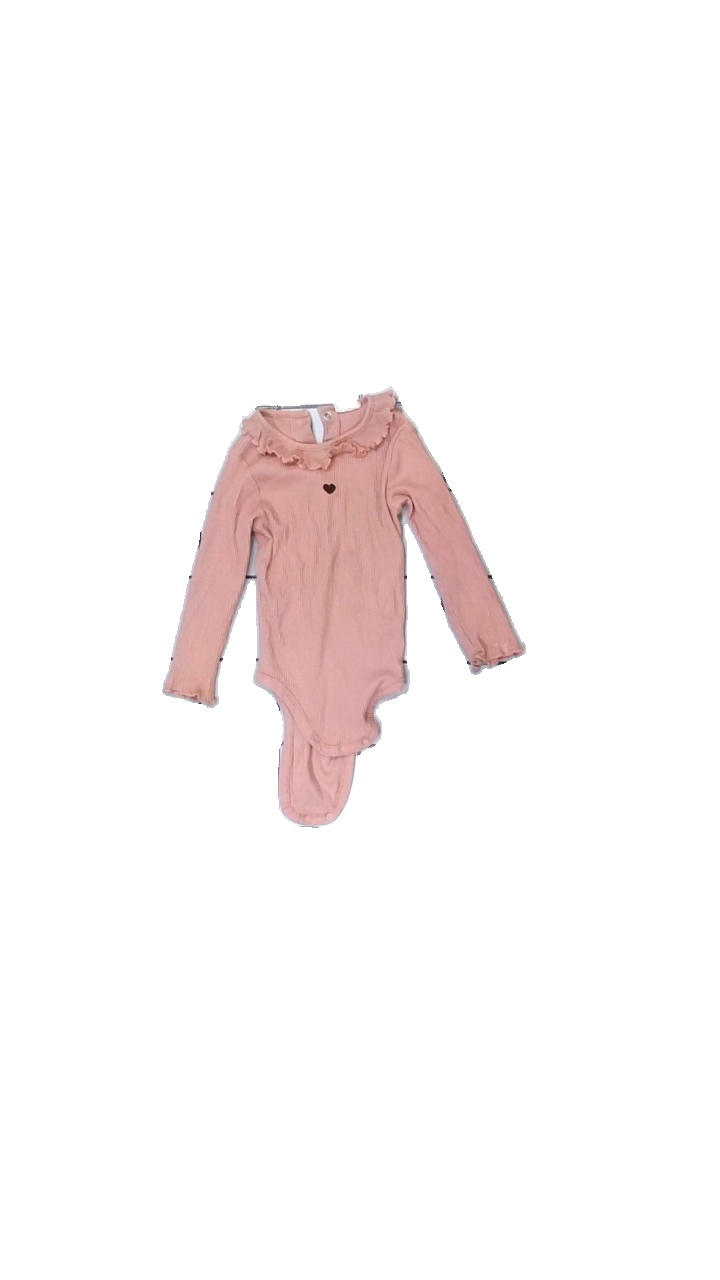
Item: Top (Children)
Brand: Kappahl
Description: Pink body with frills and embroidery
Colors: Pink
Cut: Regular
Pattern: Embroidered
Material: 100% Cotton
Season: All
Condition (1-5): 2
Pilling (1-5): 5
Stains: Minor
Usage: Recycle
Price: <50